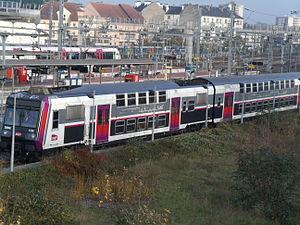
La Z 20846 en livrée carmillon le 16 novembre 2013 stationnée en gare de Pontoise
Les Z 20500 sont des rames automotrices à deux niveaux bicourant 1 500 volts et 25 000 V destinées au service RER et Transilien. Ces rames constituent le matériel ferroviaire voyageurs le plus important en nombre en Île-de-France après les Z50000 et circulent sur tous les réseaux de la région. Familières aux usagers du réseau francilien, elles ont été fabriquées de 1988 à 1998 à 194 exemplaires. Six autres rames de type similaire à quatre caisses longues, les Z 92050, livrées puis acquises en 1996 par la région Nord-Pas-de-Calais, ont été transformées en Z 20500 en 2015.